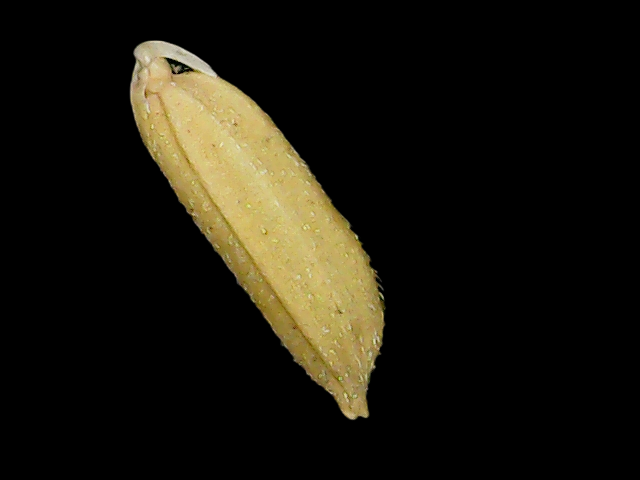
Rice variety: Binadhan07